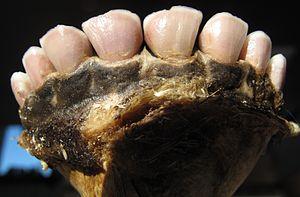
Incisives de veau.
Les incisives sont un type de dents de la denture des mammifères.
Bos taurus est le nom scientifique donné à l'ensemble des bovins domestiques de l'Ancien Monde issus de l'aurochs sauvage. Il s'agit d'une espèce de mammifères ruminants de grande taille. Deux sous-espèces principales sont distinguées : la Vache domestique d'Europe et le Zébu, auxquelles certains auteurs ajoutent Bos taurus primigenius, l'Aurochs éteint au XVIIᵉ siècle sous sa forme sauvage, mais dont les éleveurs tentent de reconstituer une race très proche.